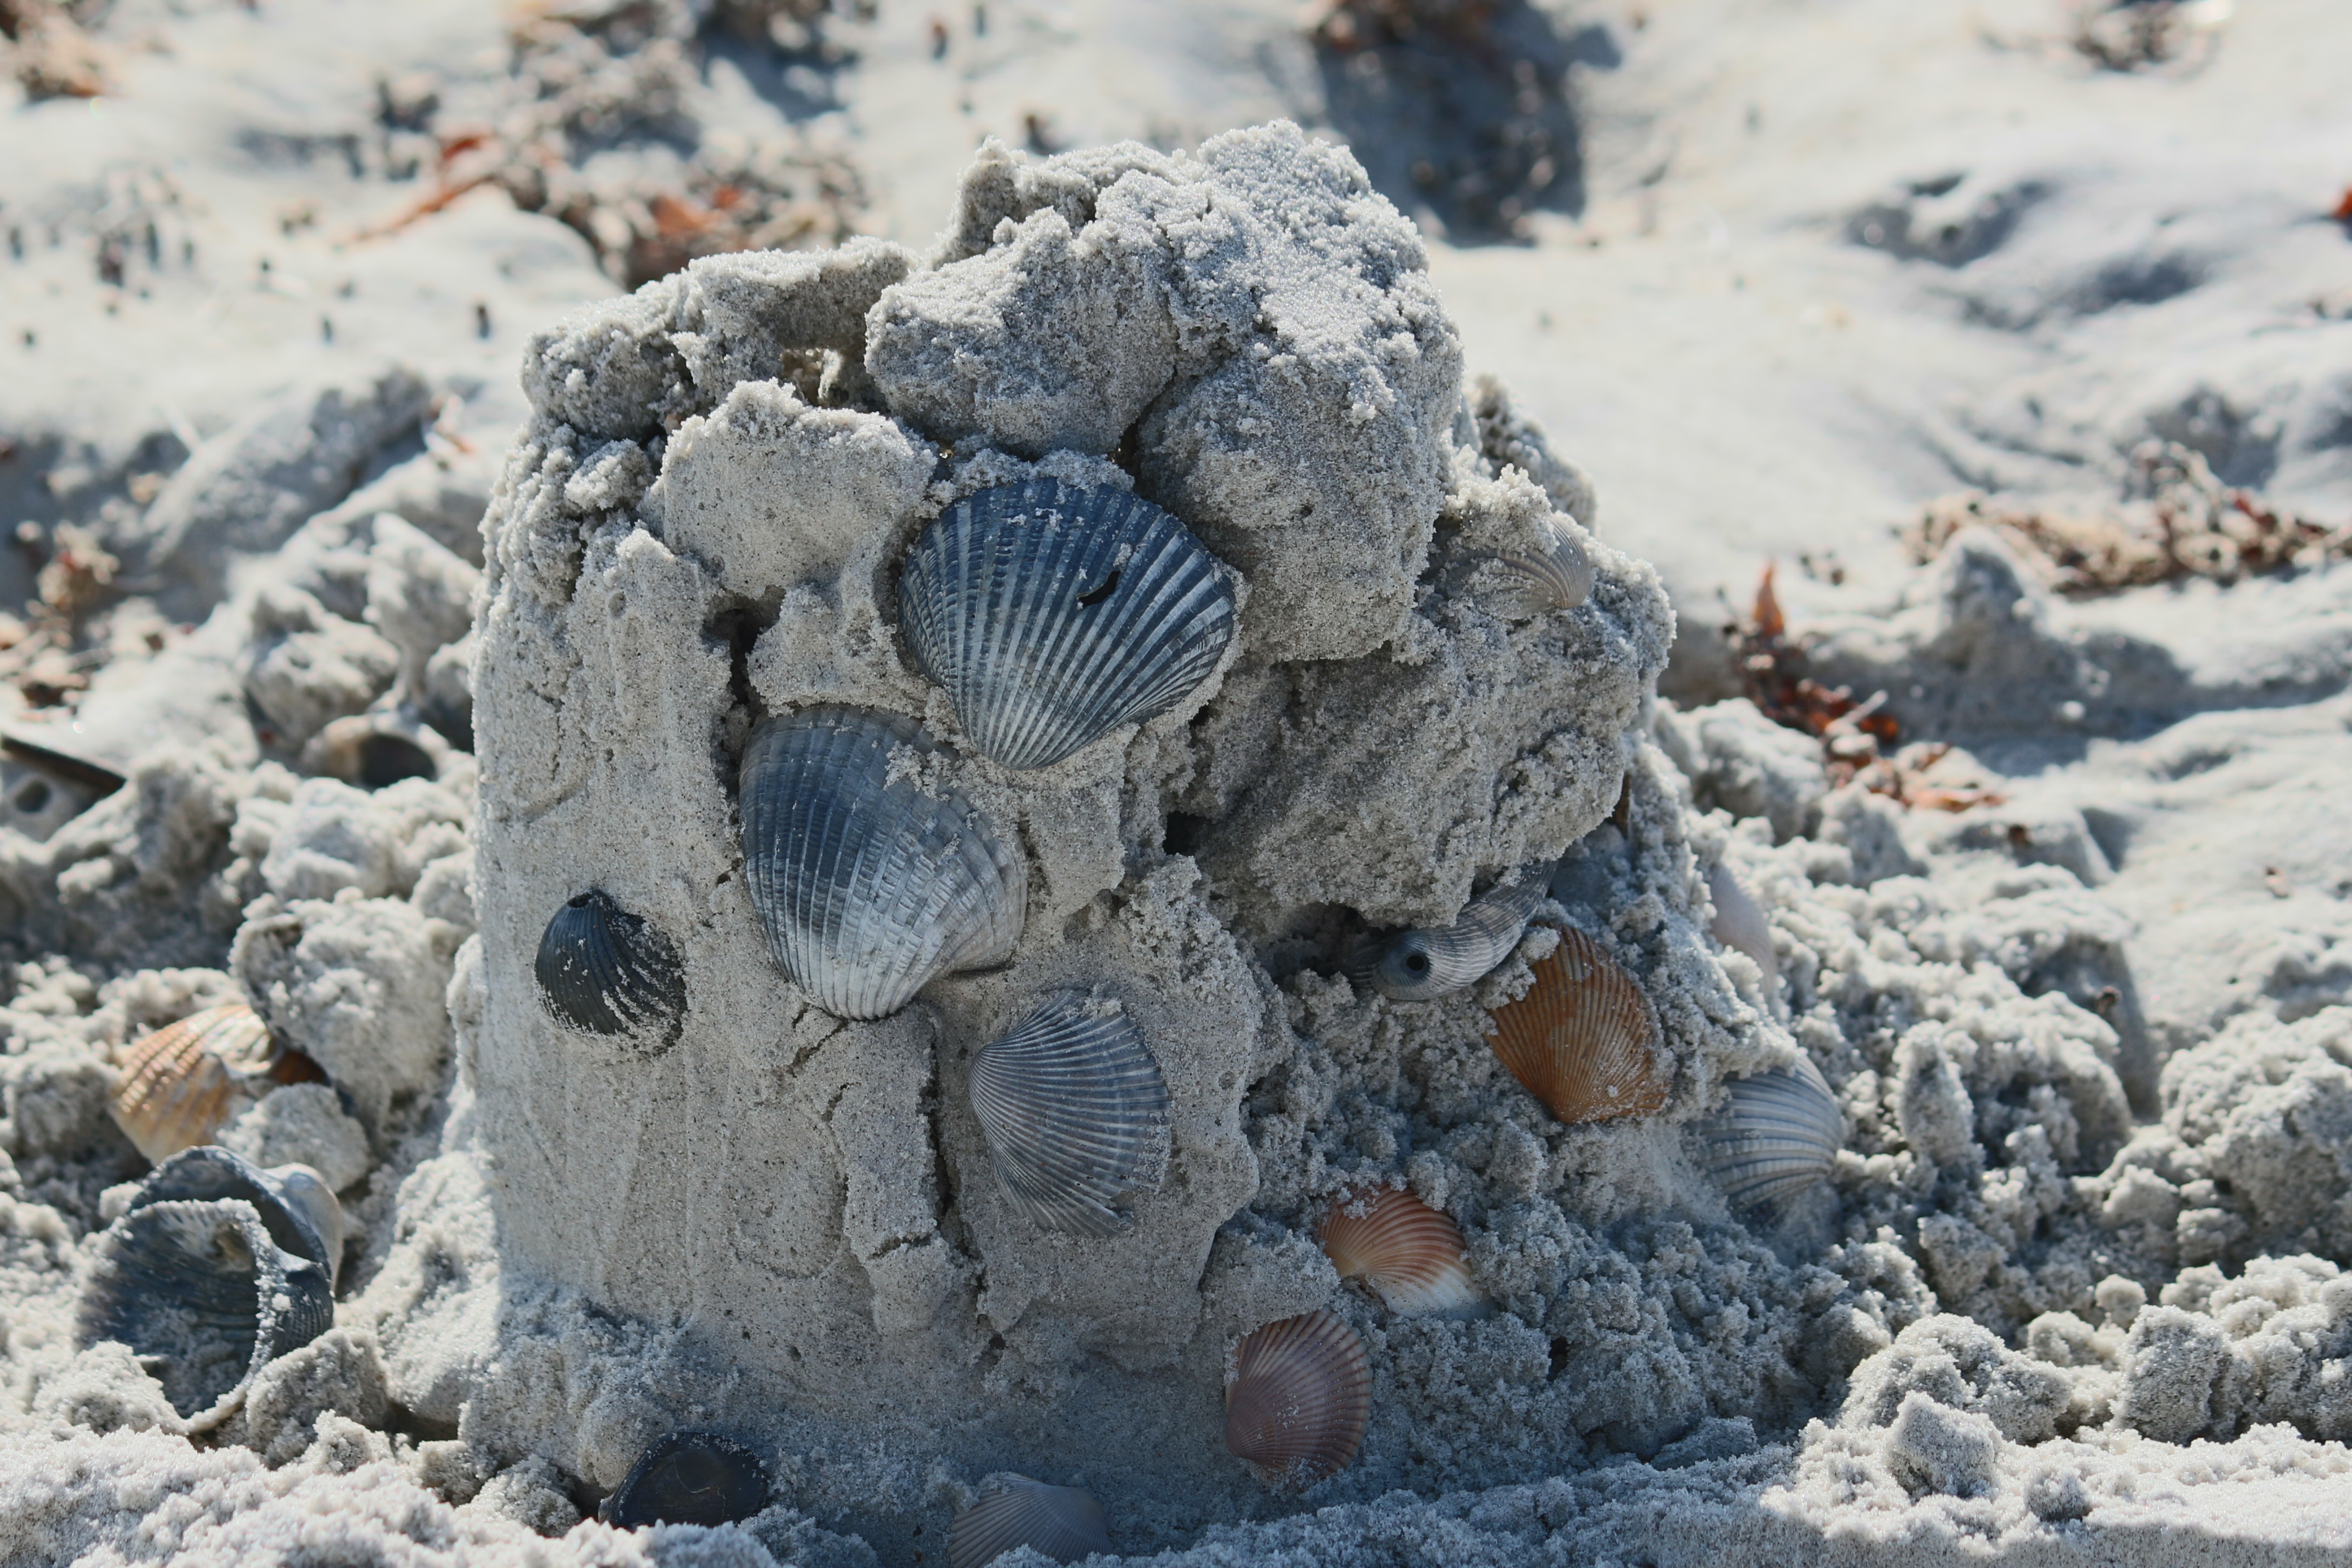
beach, coast, nature, sand, rock, ocean, snow, winter, frost, summer, ice, weather, season, material, shell, seashell, geology, freezing